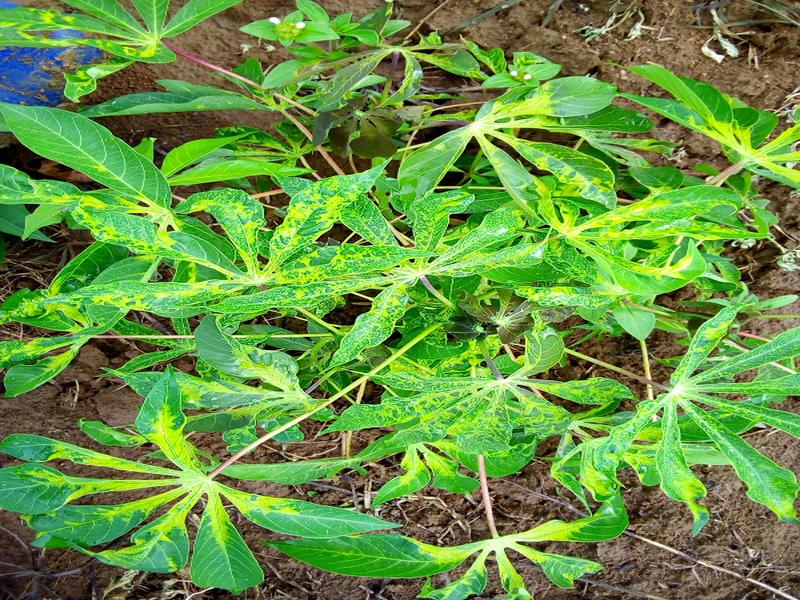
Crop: cassava
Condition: mosaic_disease